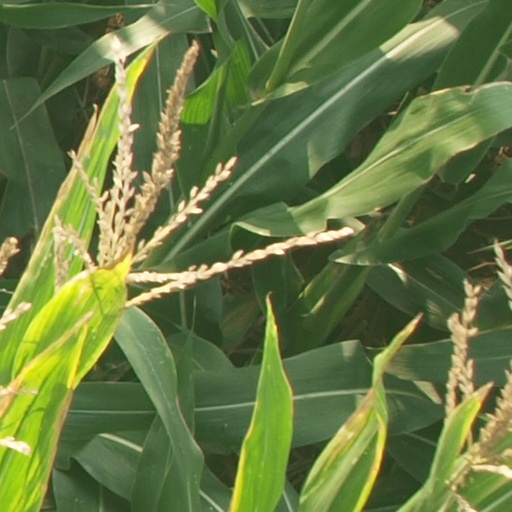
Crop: maize; corn